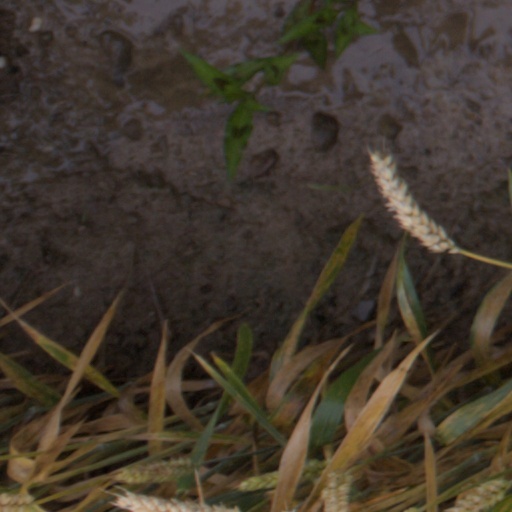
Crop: wheat